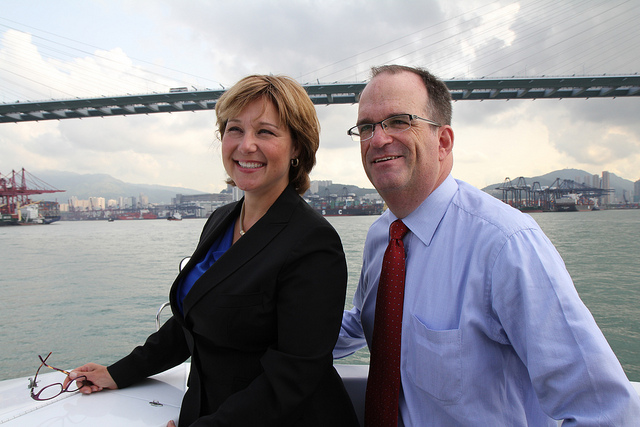
user: Given an image and a question. Answer the question in a short answer. Question: Which city are the two people posed in? Short Answer:
assistant: san francisco